Polygonal fort

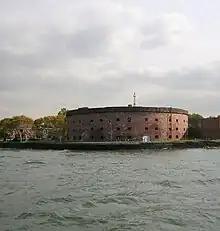
Castle Williams in New York Harbor, constructed from 1807 according to Montalembert's system

Montalembert's work was also allowed to take concrete form during his lifetime in the field of coastal fortification. In 1778, he was commissioned to build a fort on the Île-d'Aix, defending the port of Rochefort, Charente-Maritime. The outbreak of the Anglo-French War forced him hastily to build his casemated fort from wood but he was able to prove that his well-designed casemates were capable of operating without choking the gunners with smoke, one of the principal objections of his detractors. The defences of the new naval base at Cherbourg were later constructed according to his system. After seeing Montalembert's coastal forts, American engineer Jonathan Williams acquired a translation of his book and took it to the United States, where it inspired the Second and Third Systems of coastal fortification; the first fully developed example being Castle Williams in New York Harbor which was started in 1807.